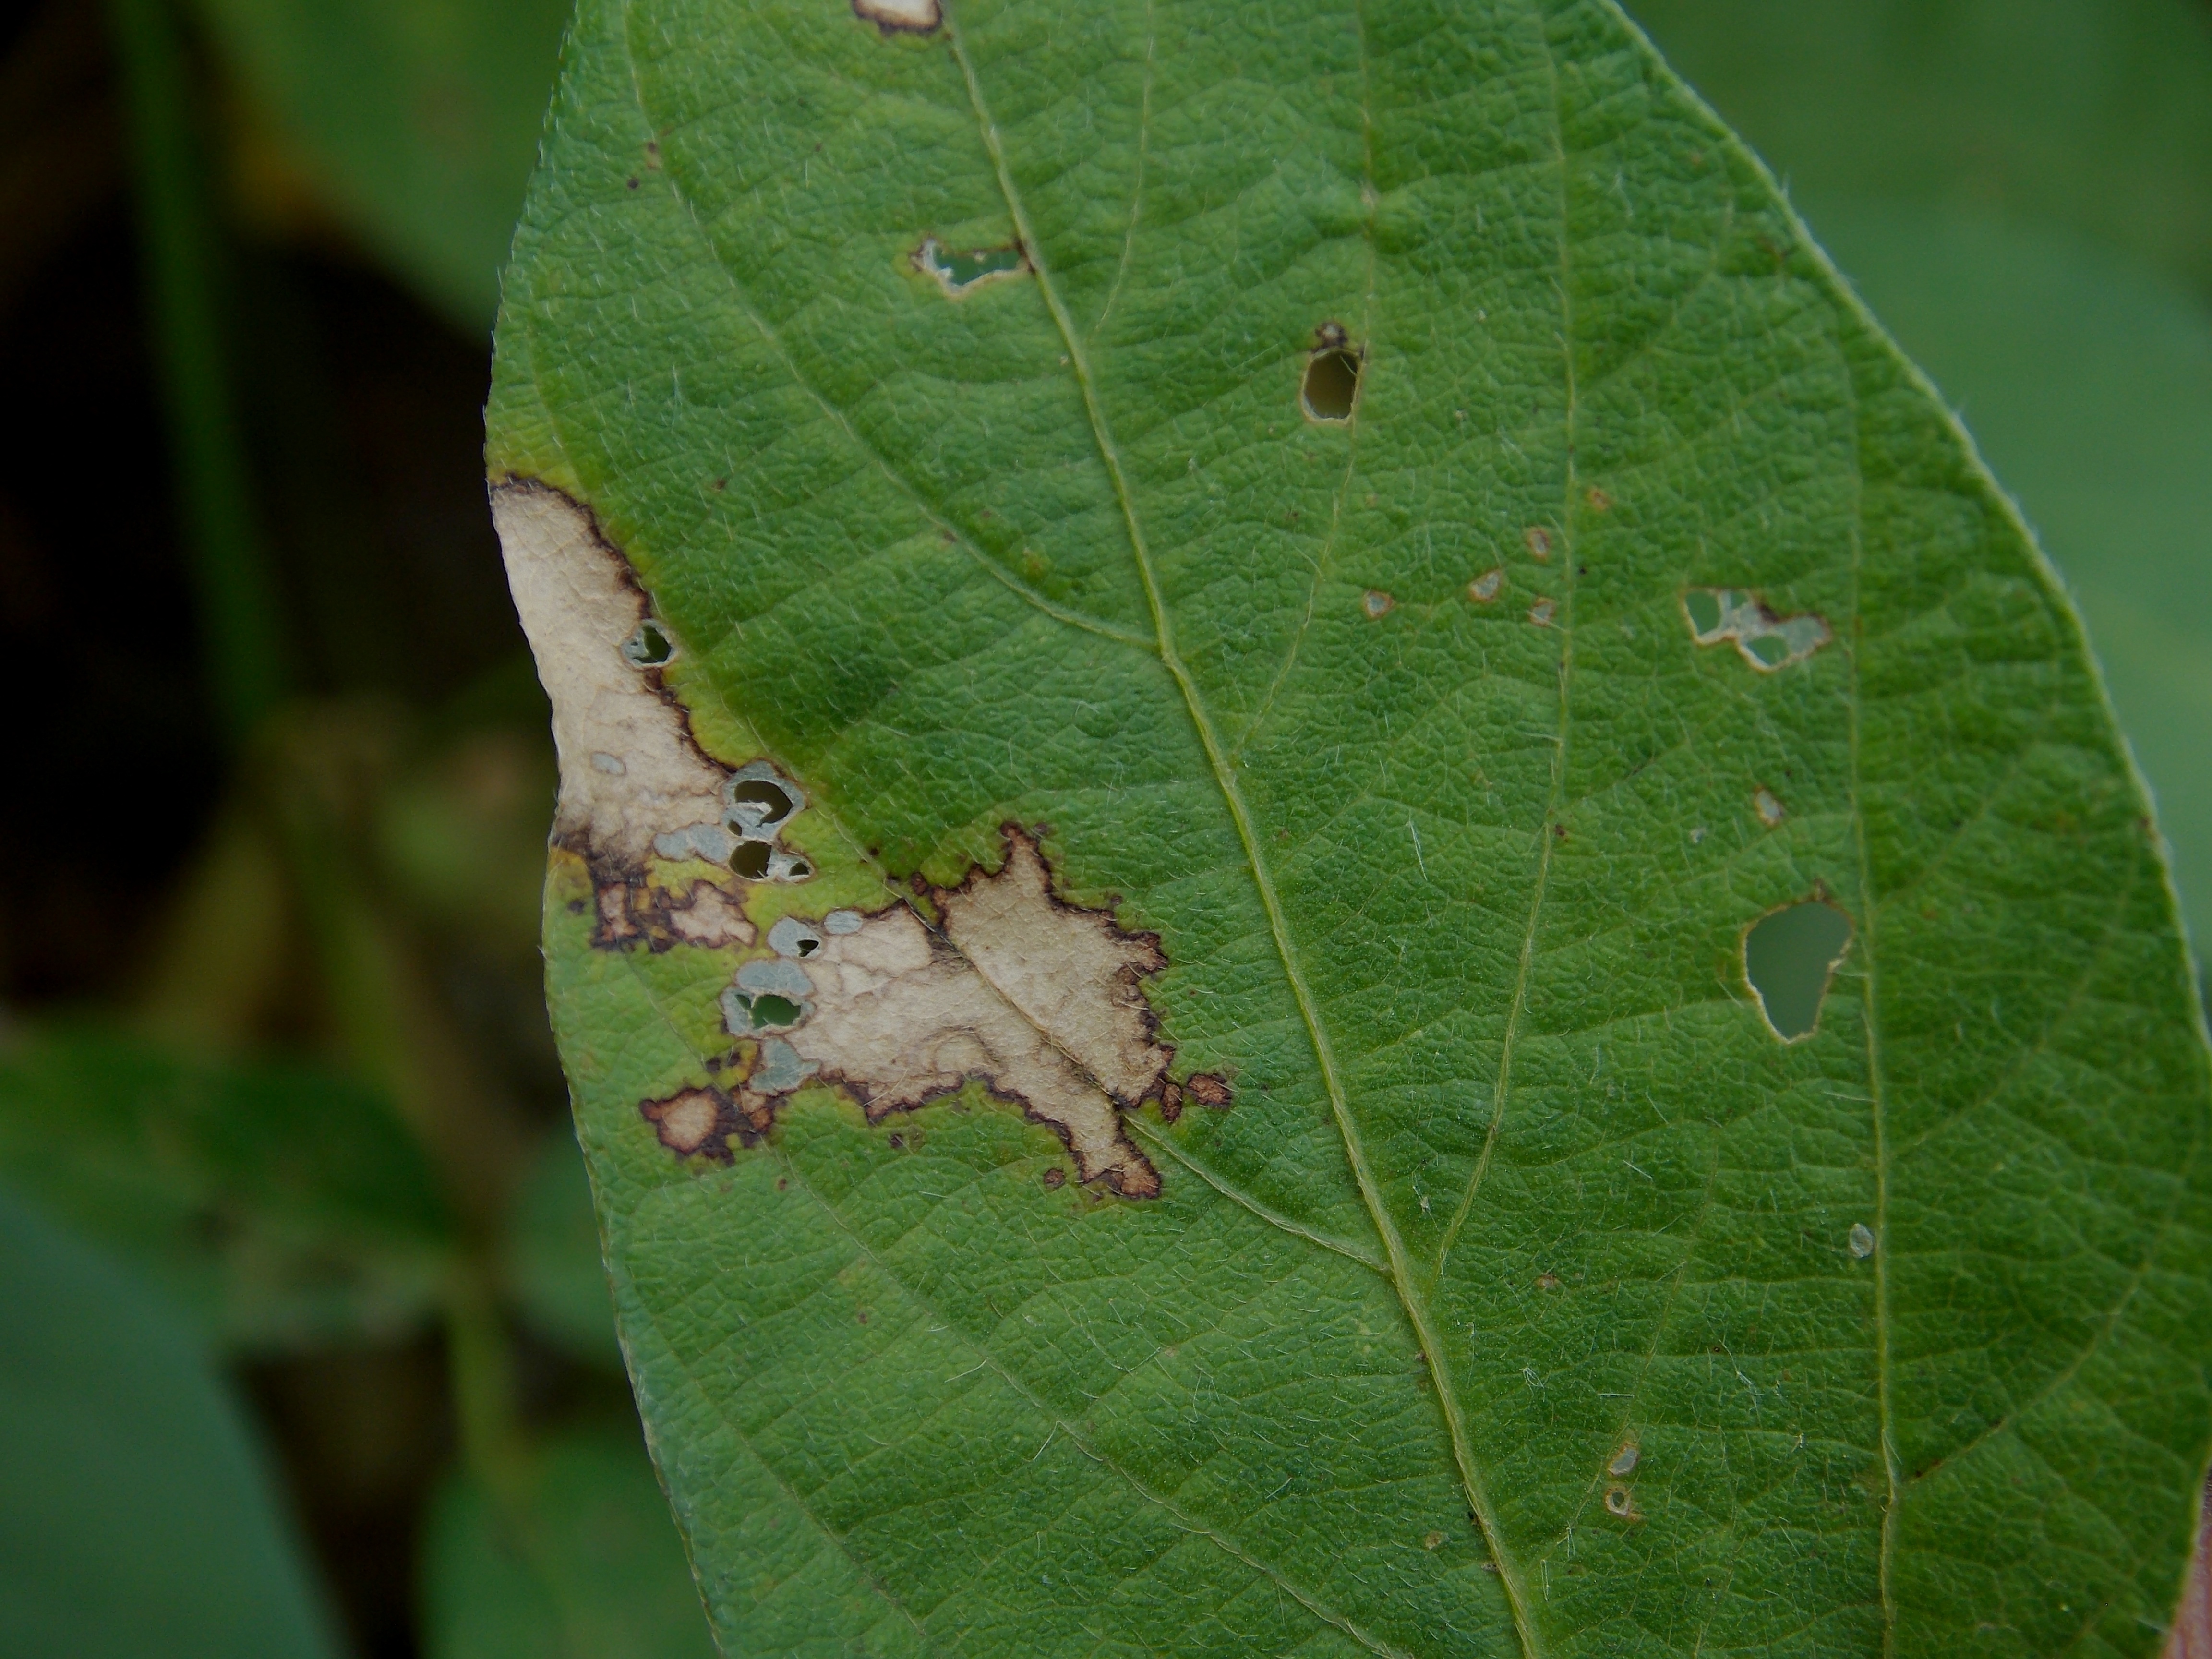
Label: Disease